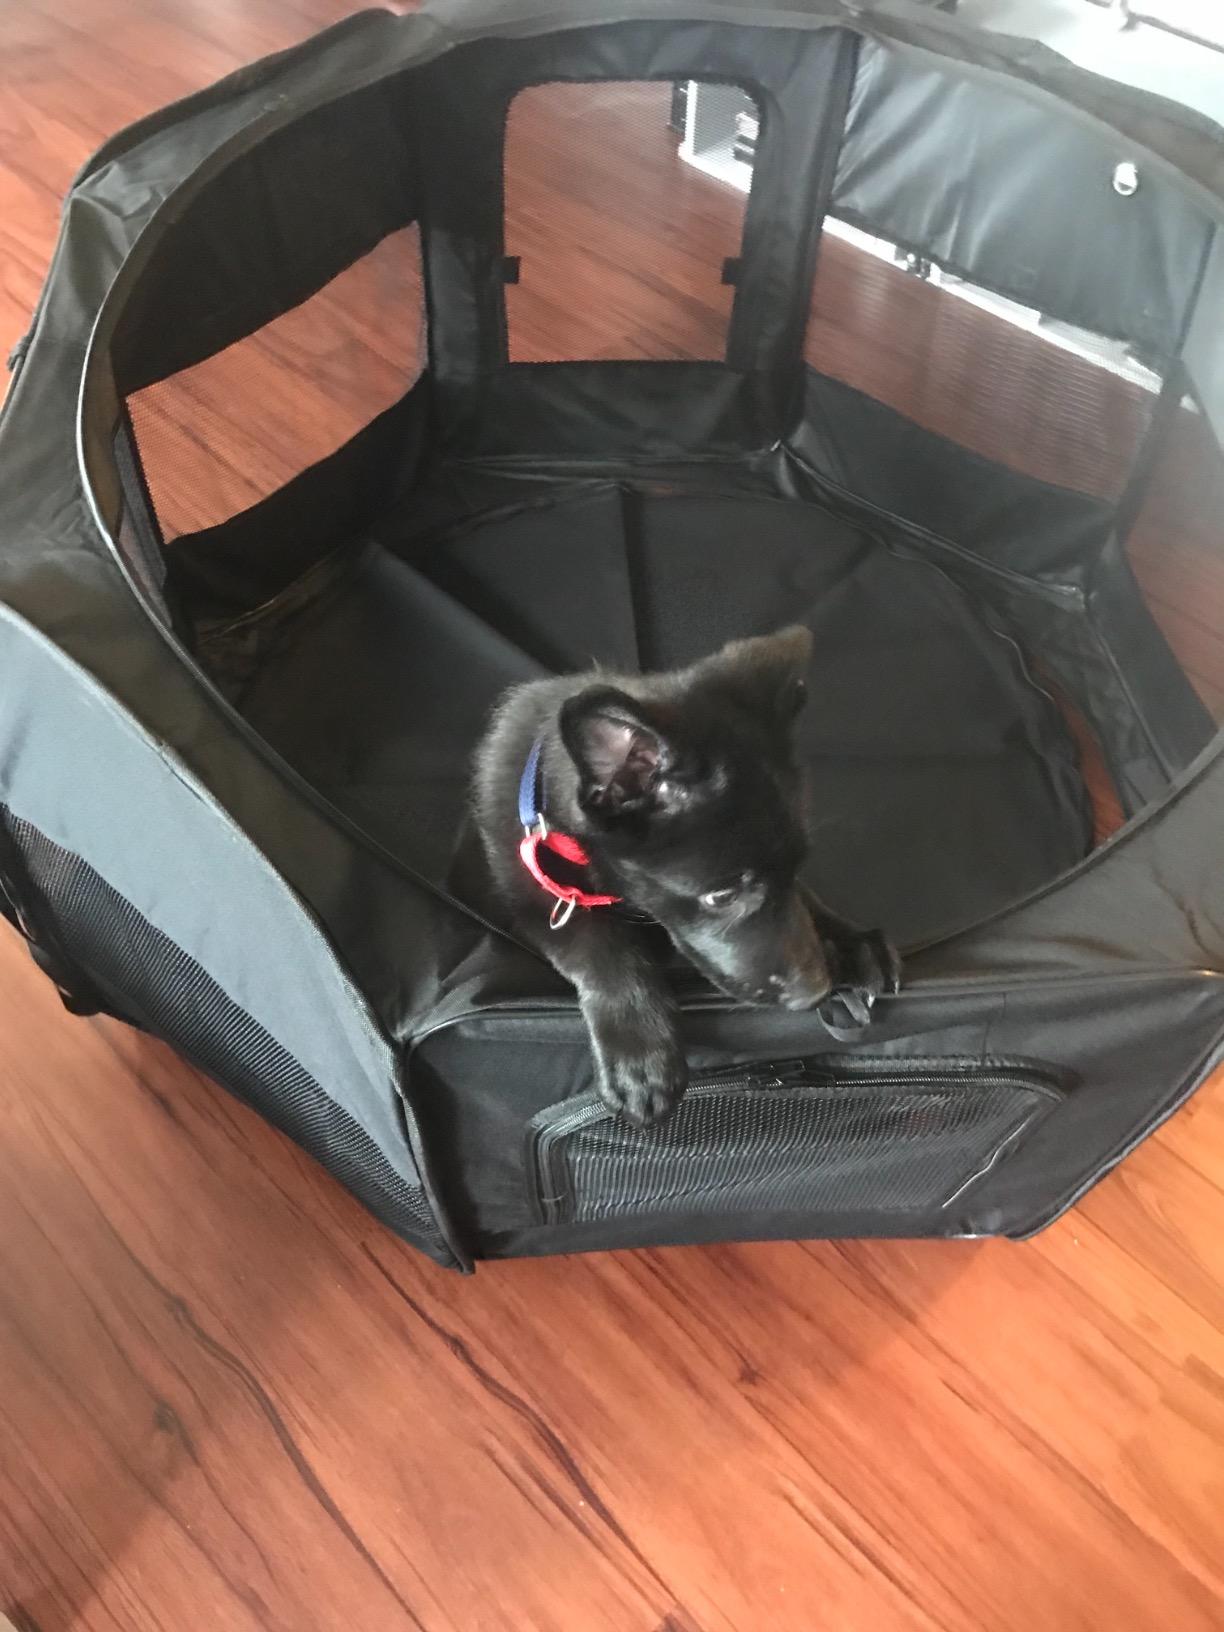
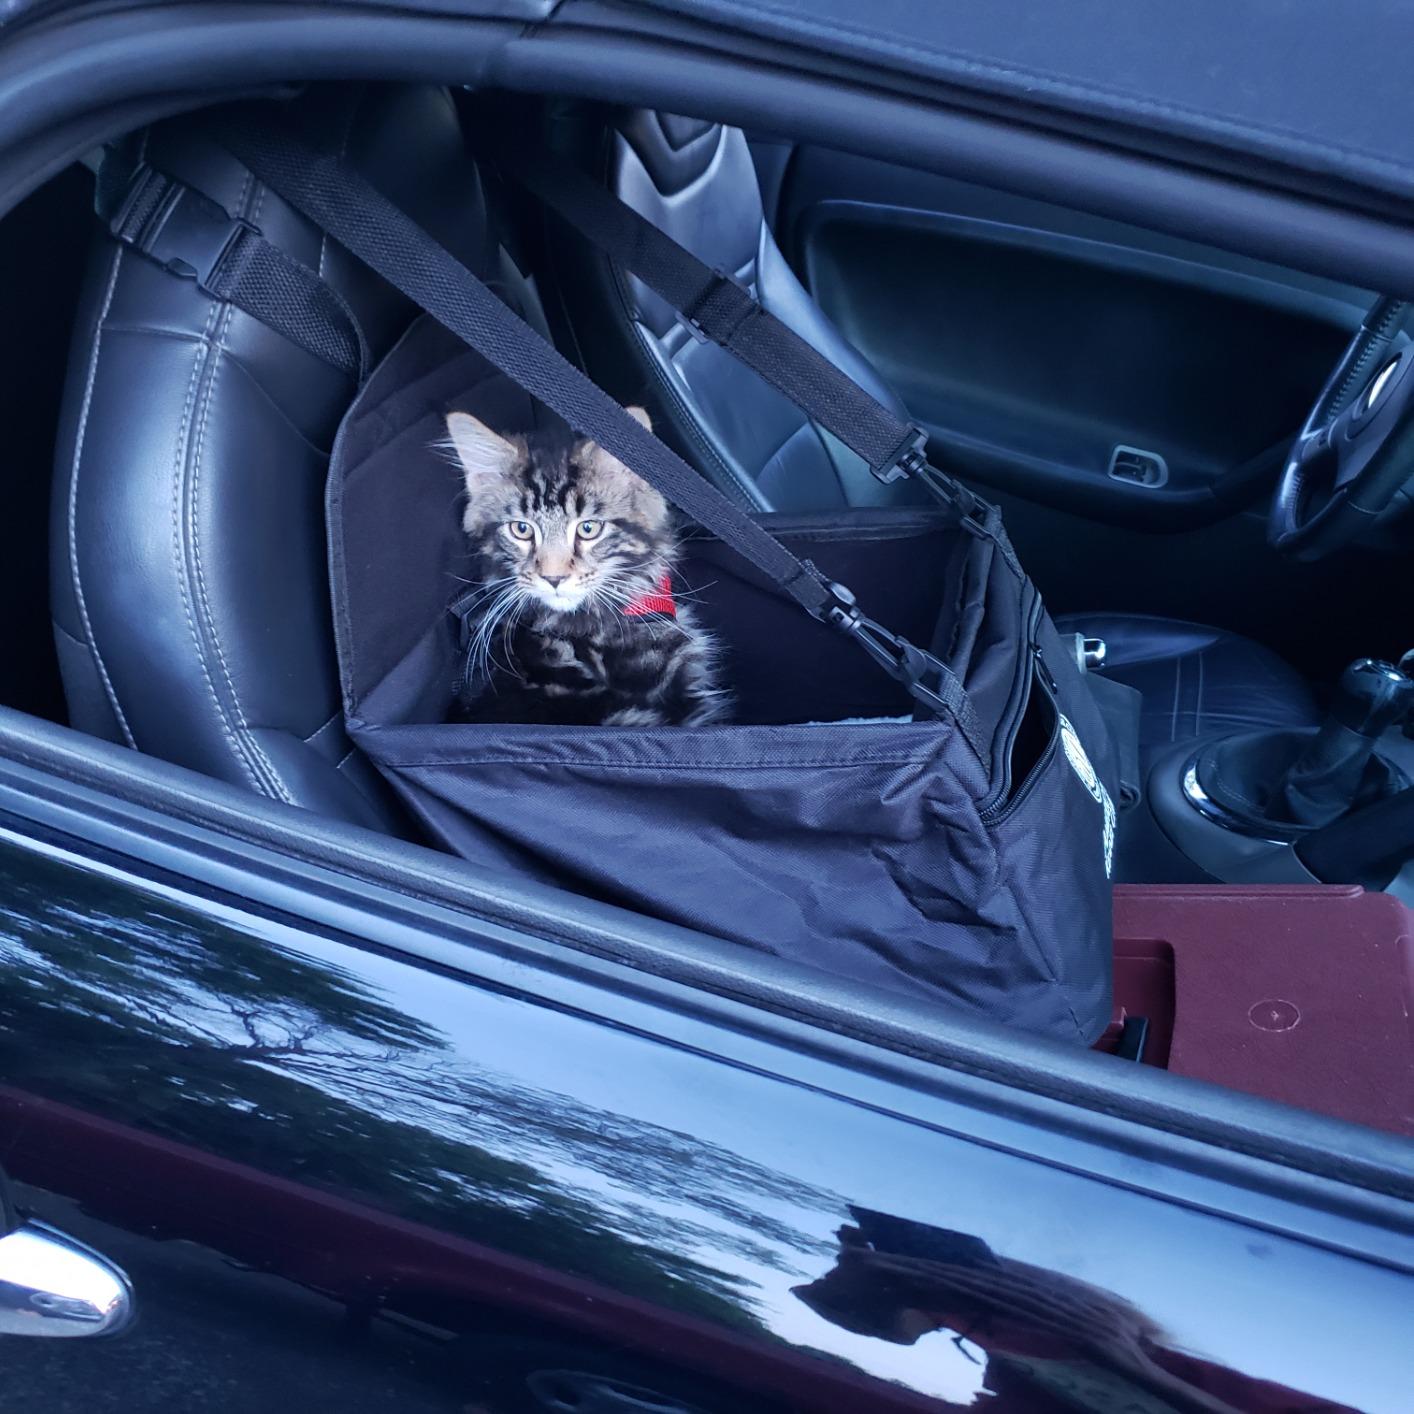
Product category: items_kennel
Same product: no